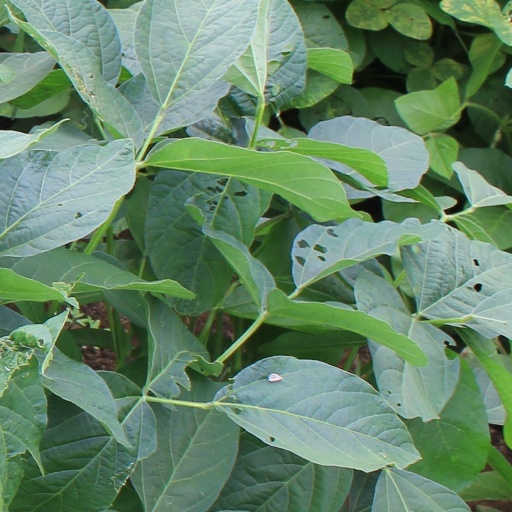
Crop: soybean